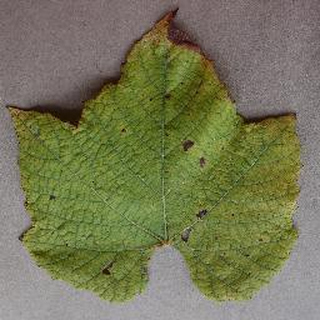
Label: grape_leaf_blight